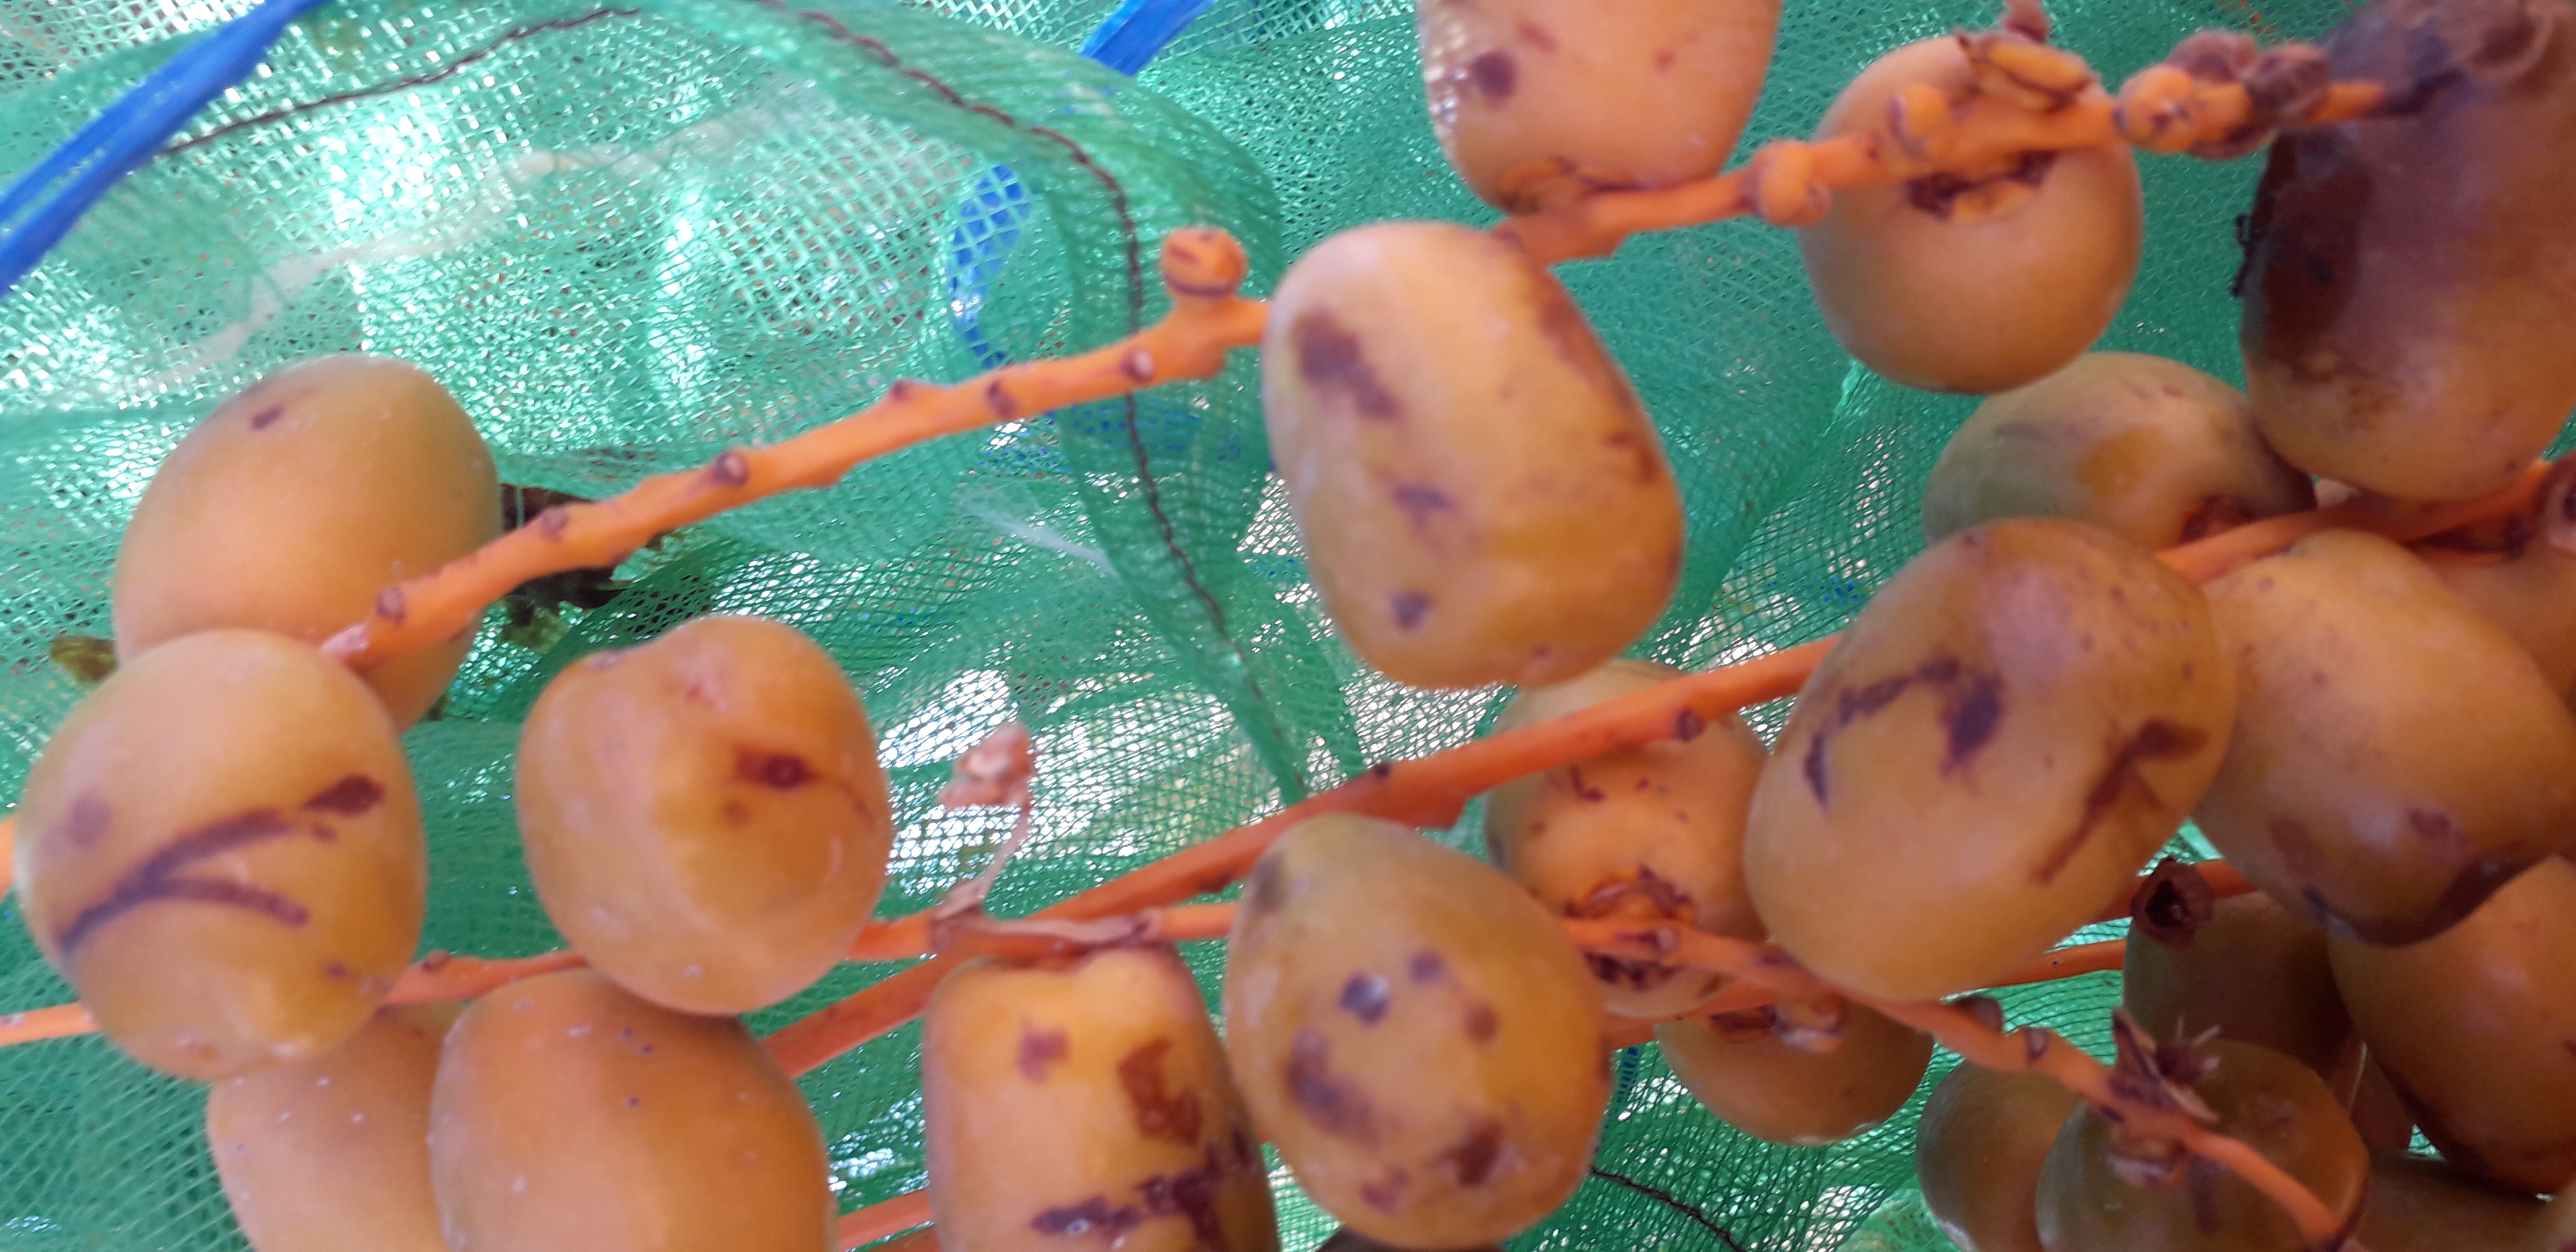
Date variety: Boufagous